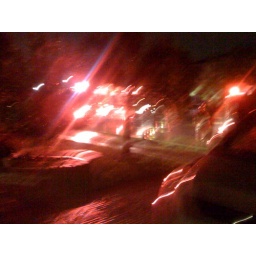
My house was just hit by lightning, 7 fire trucks here